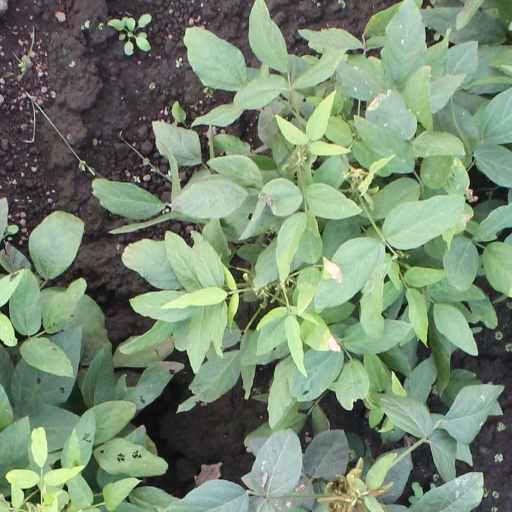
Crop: soybean